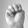
ASL letter: M